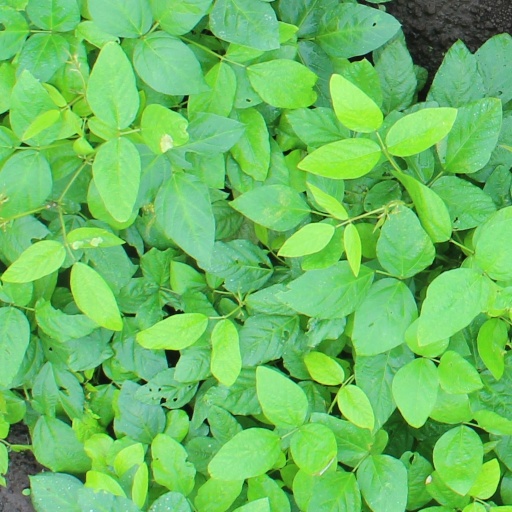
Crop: soybean